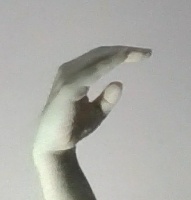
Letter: jeem